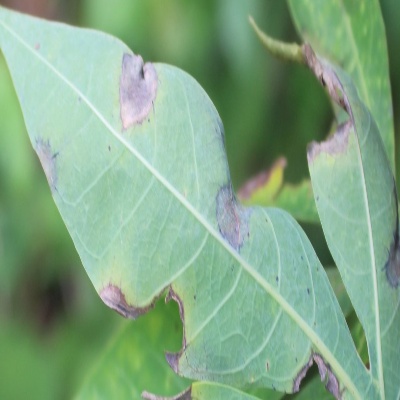
Crop: Cassava
Condition: brown spot